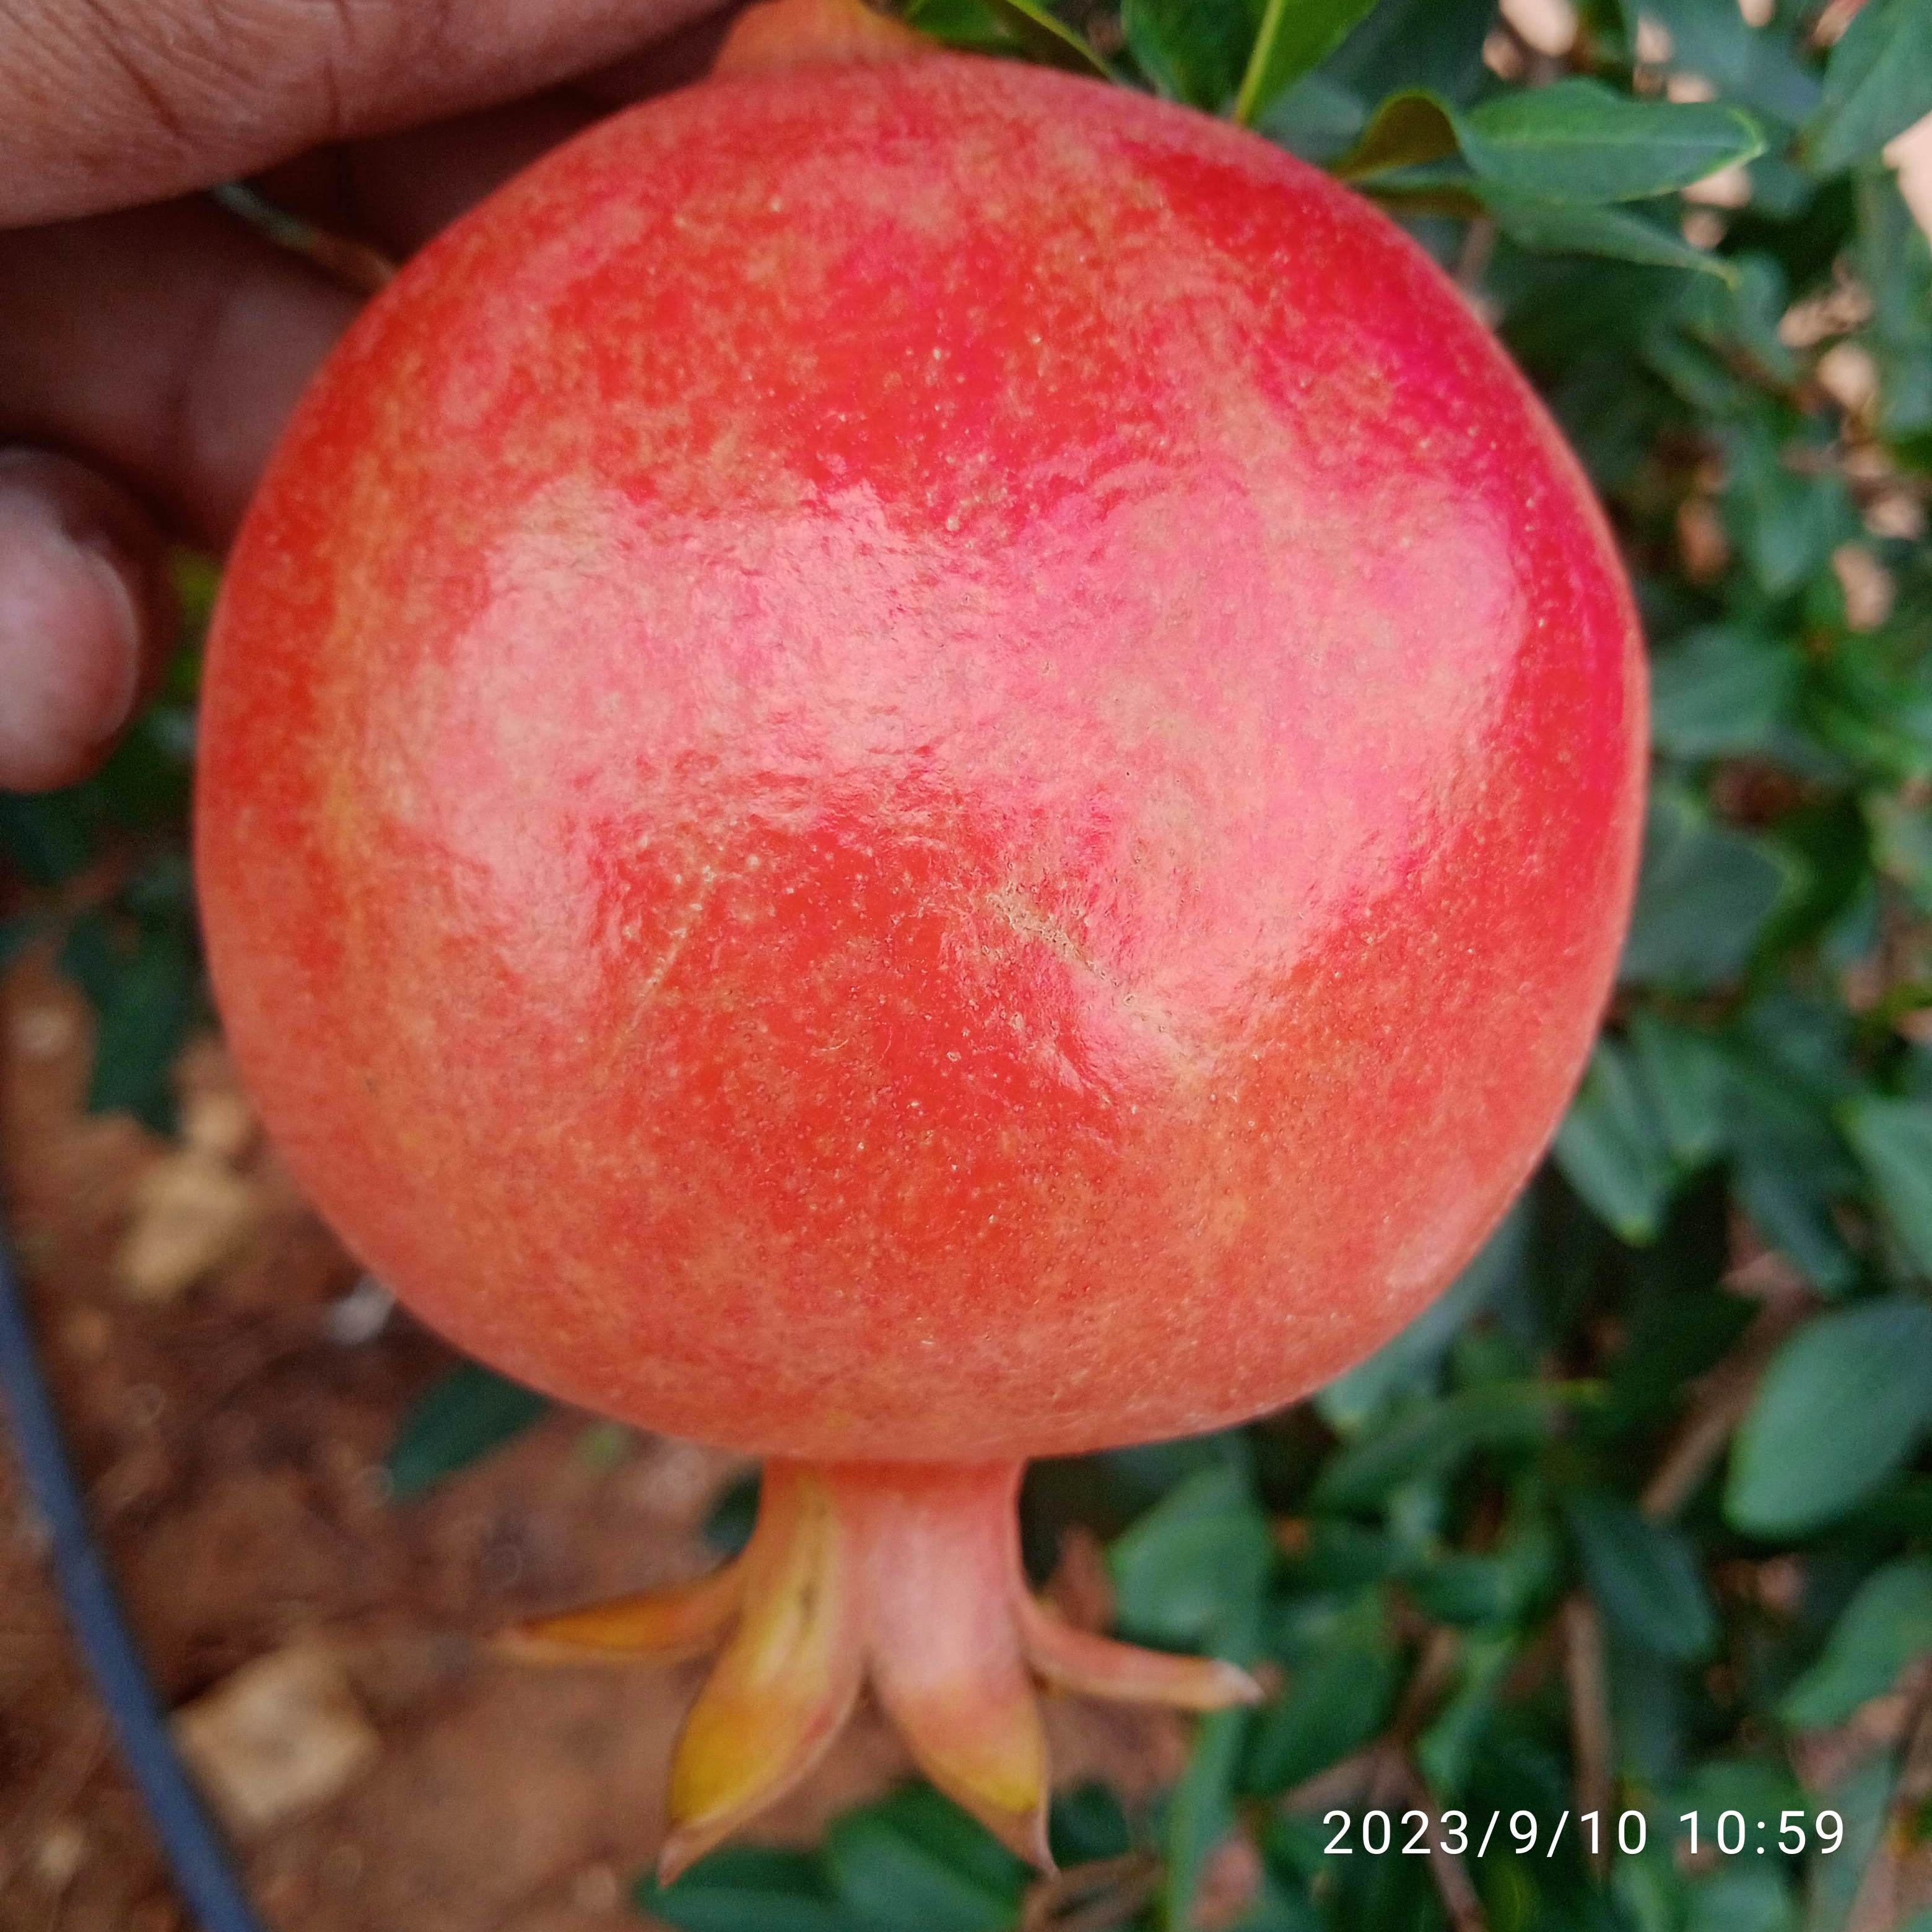
Label: Healthy